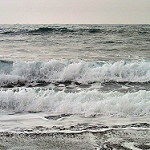
Label: sea